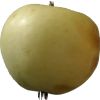
Label: Apple hit 1